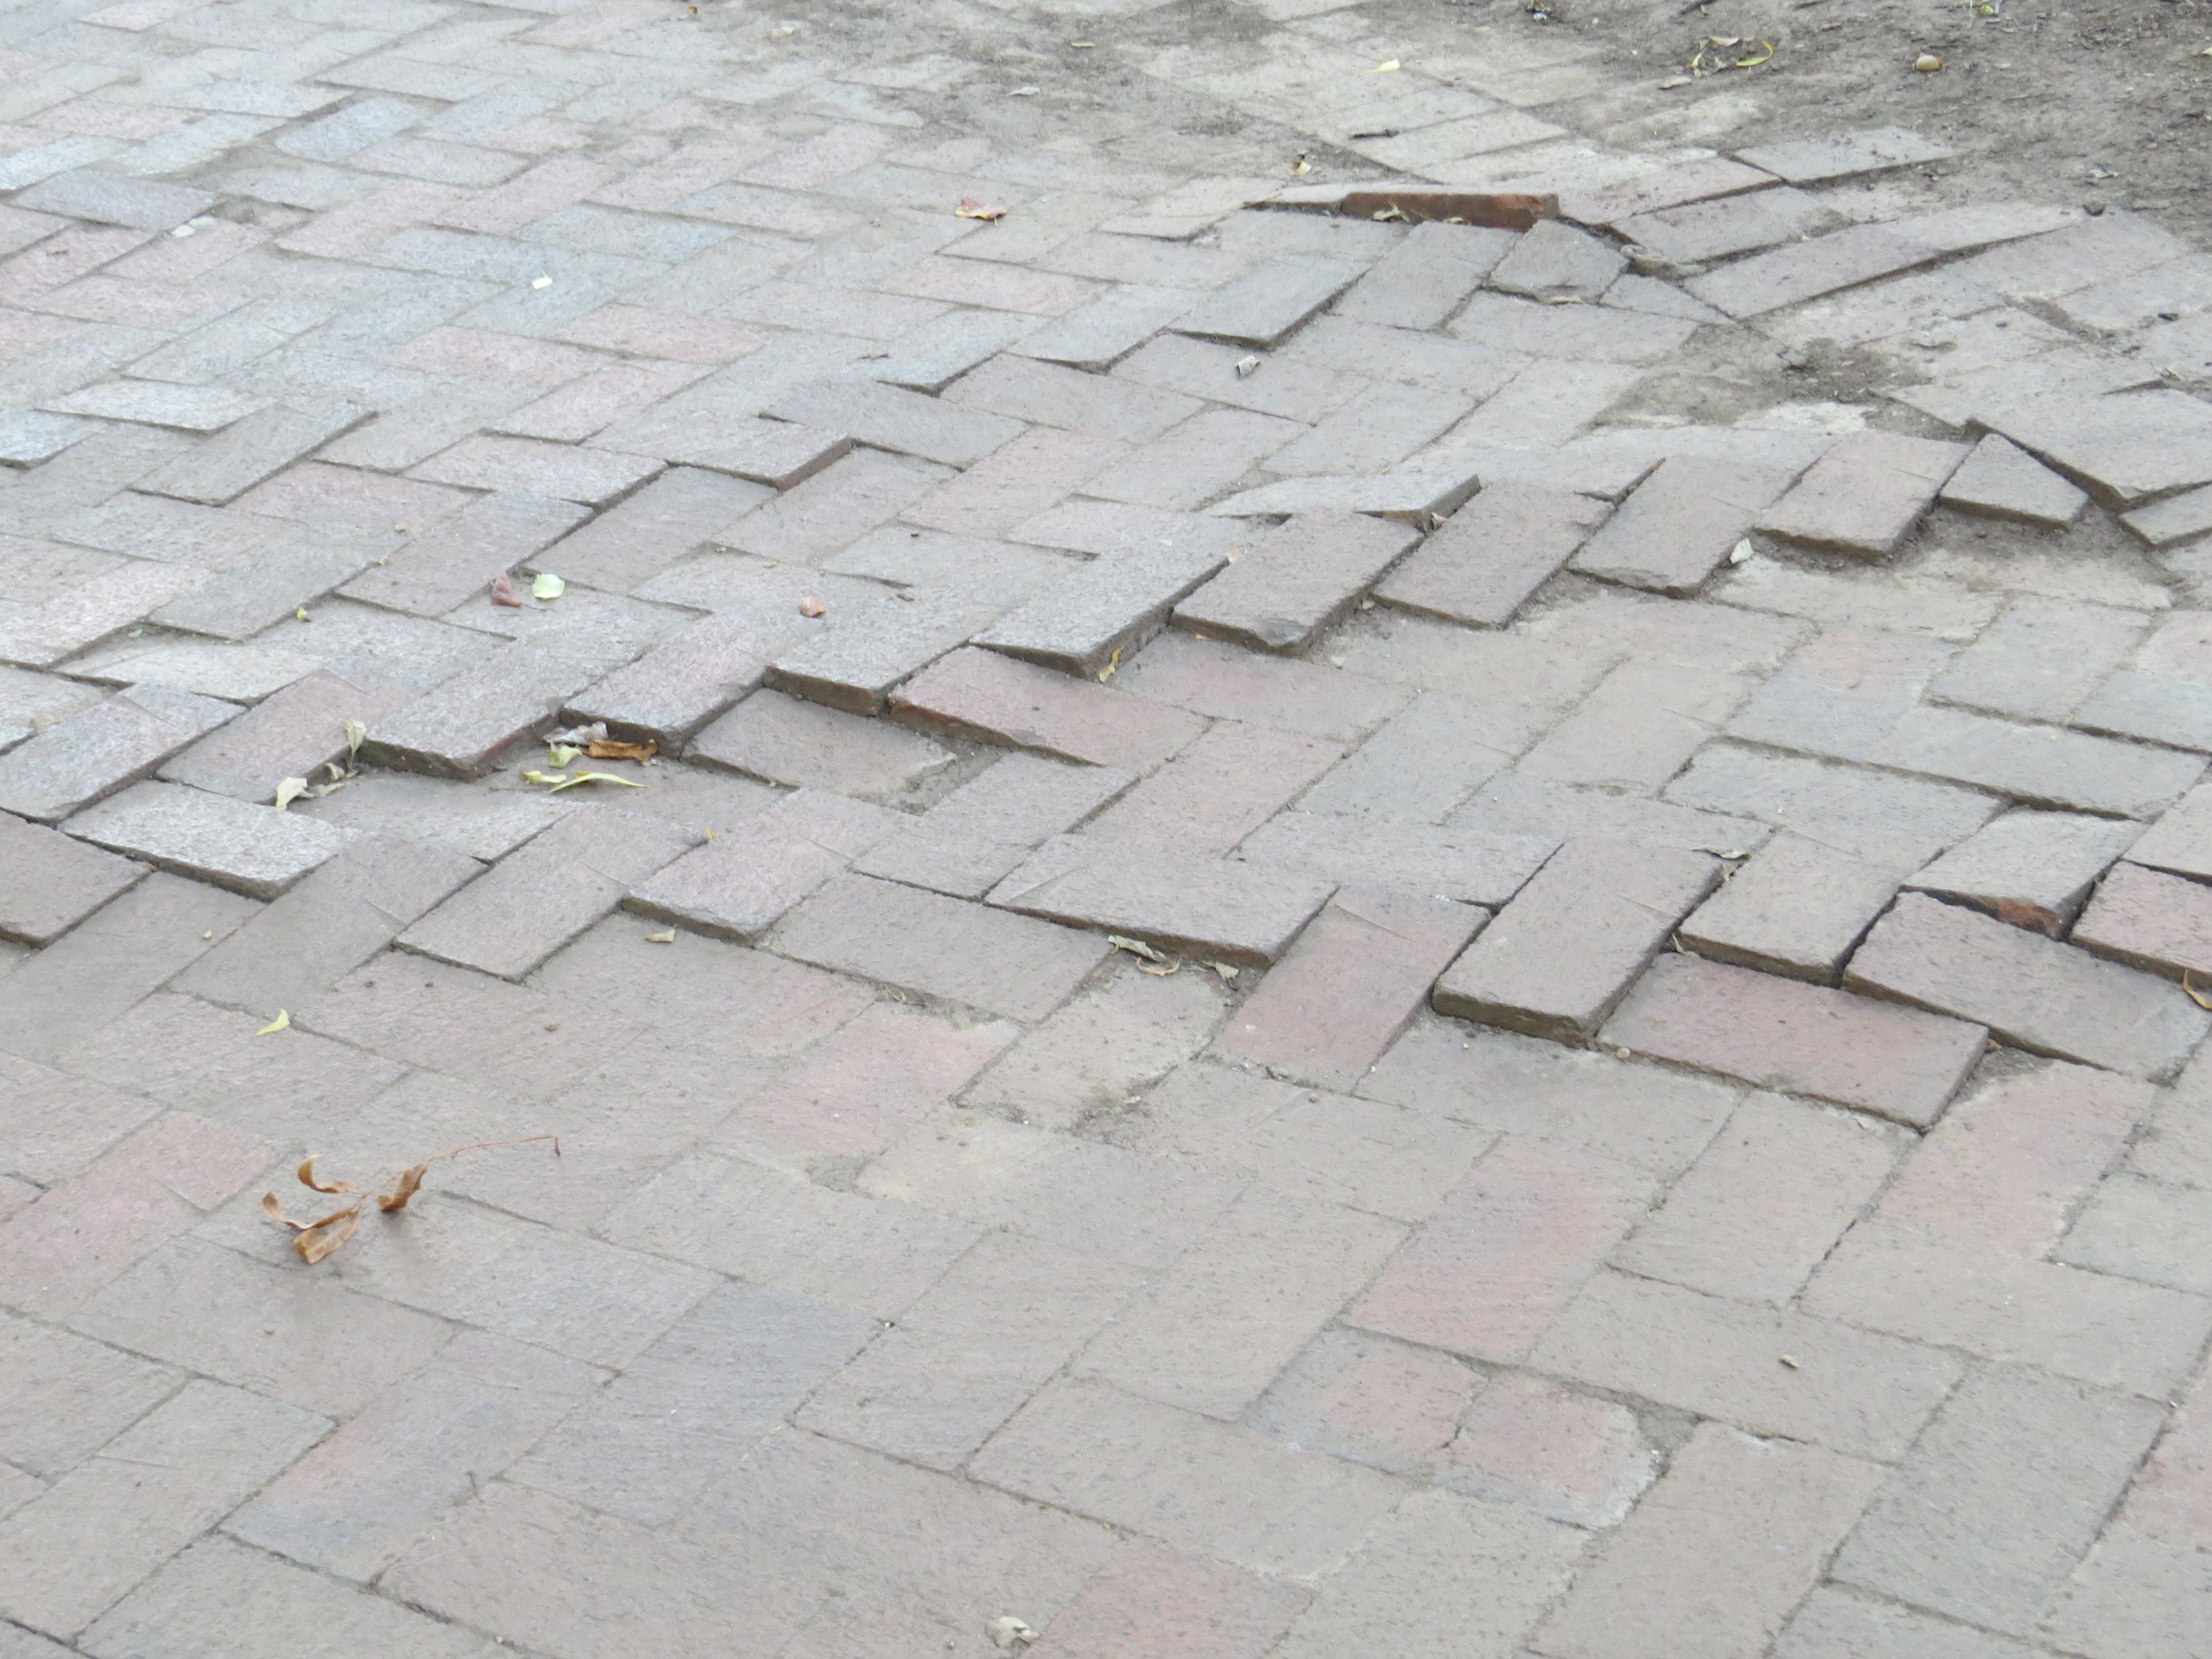
outdoor, sidewalk, floor, roof, cobblestone, asphalt, pavement, walkway, pattern, soil, rough, brick, material, bricks, footpath, flooring, road surface, outdoor structure, flagstone